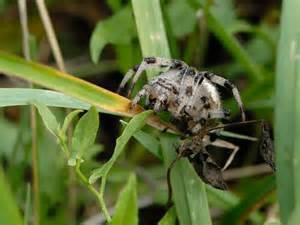
spider